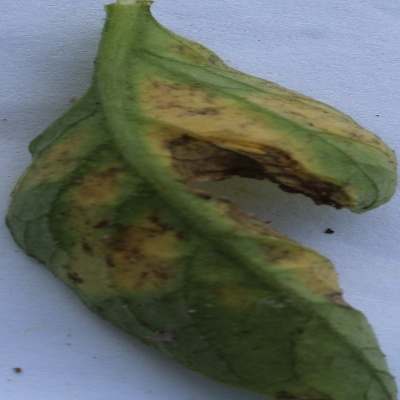
Crop: Tomato
Condition: verticulium wilt